Charlotte Henry

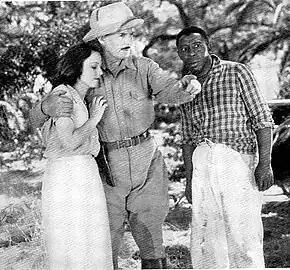
Henry with Frank Buck and Clarence Muse in "Jungle Menace" (1937)

In his autobiography, director Harry L. Fraser described filming the scene in "Jungle Menace" during which a boa constrictor attacks the heroine Dorothy (Henry). The villain has tied Dorothy hand and foot and she thrashes about wildly, terrified when she suddenly sees the huge snake: